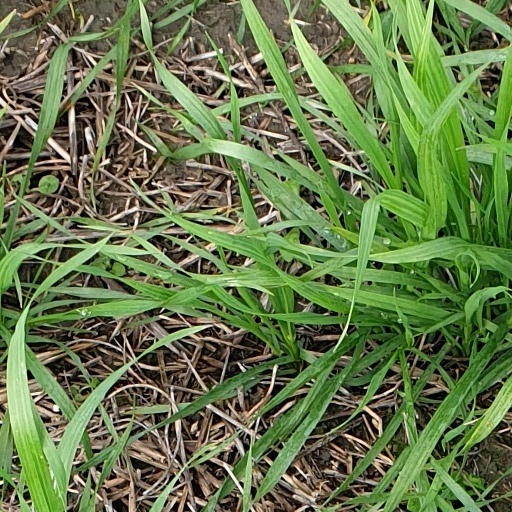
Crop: wheat